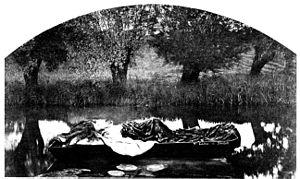
The Lady of Shalott est un poème romantique du poète anglais Alfred Tennyson. Comme d'autres poèmes anciens — Sir Lancelot, et Reine Guenièvre, et Galahad — le poème retrace une légende arthurienne librement inspirée de sources médiévales et reprend certains thèmes qui se réaliseront de manière plus complète dans Idylls of the King où le conte d'Élaine est raconté.